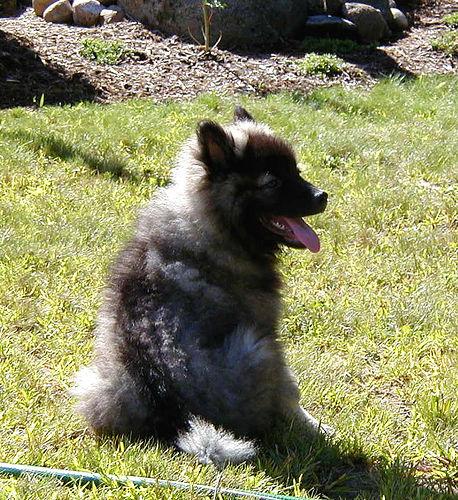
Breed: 223-n000092-keeshond